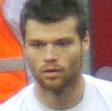
Age: 23